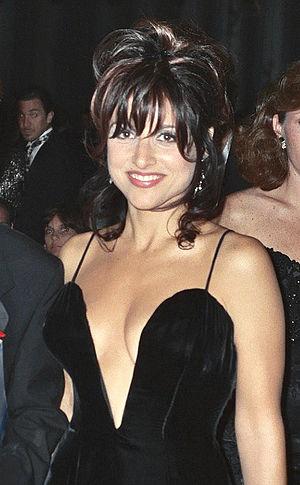
Julia Louis-Dreyfus, née le 13 janvier 1961 à New York, est une actrice, humoriste, productrice de télévision et chanteuse américaine. Elle est connue pour son travail dans les séries de comédies télévisées Saturday Night Live, Seinfeld, Old Christine et Veep. Elle est l'une des actrices les plus récompensées de l'histoire de la télévision américaine.